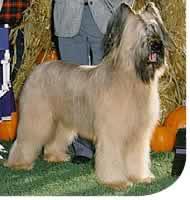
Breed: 230-n000041-briard